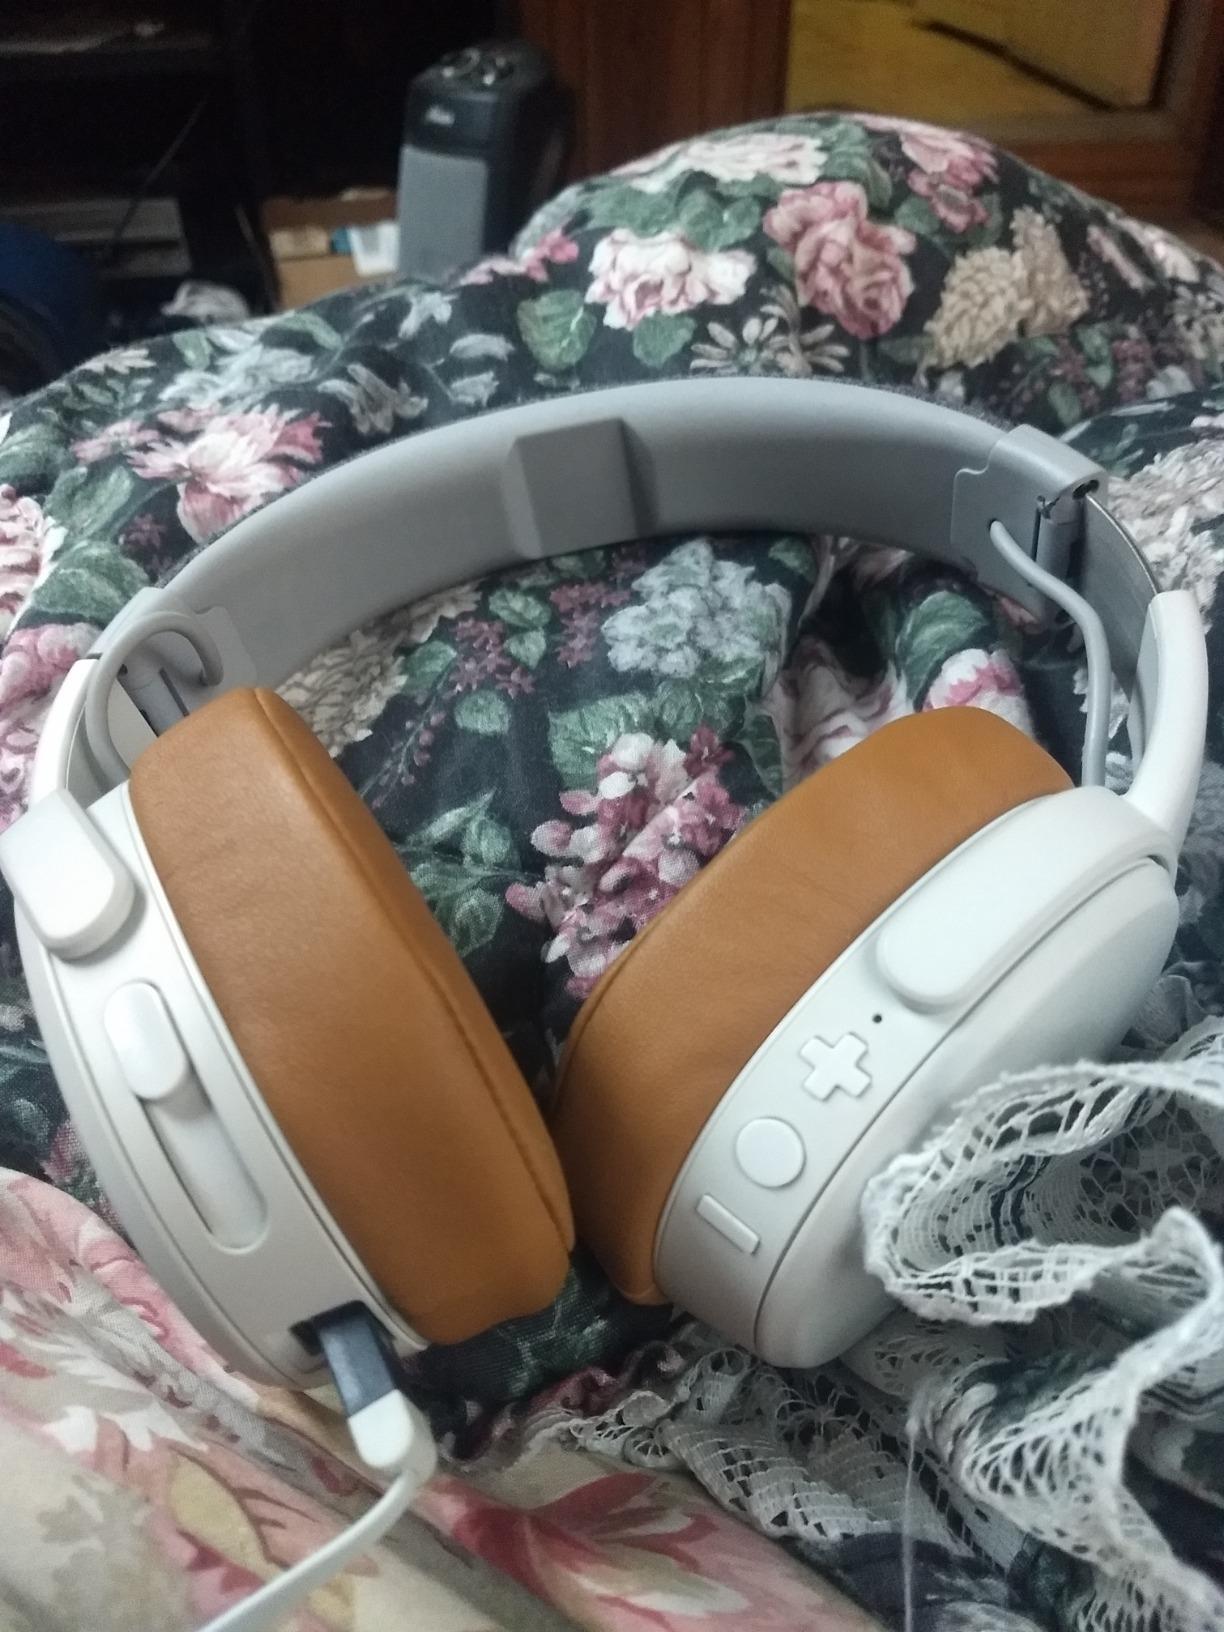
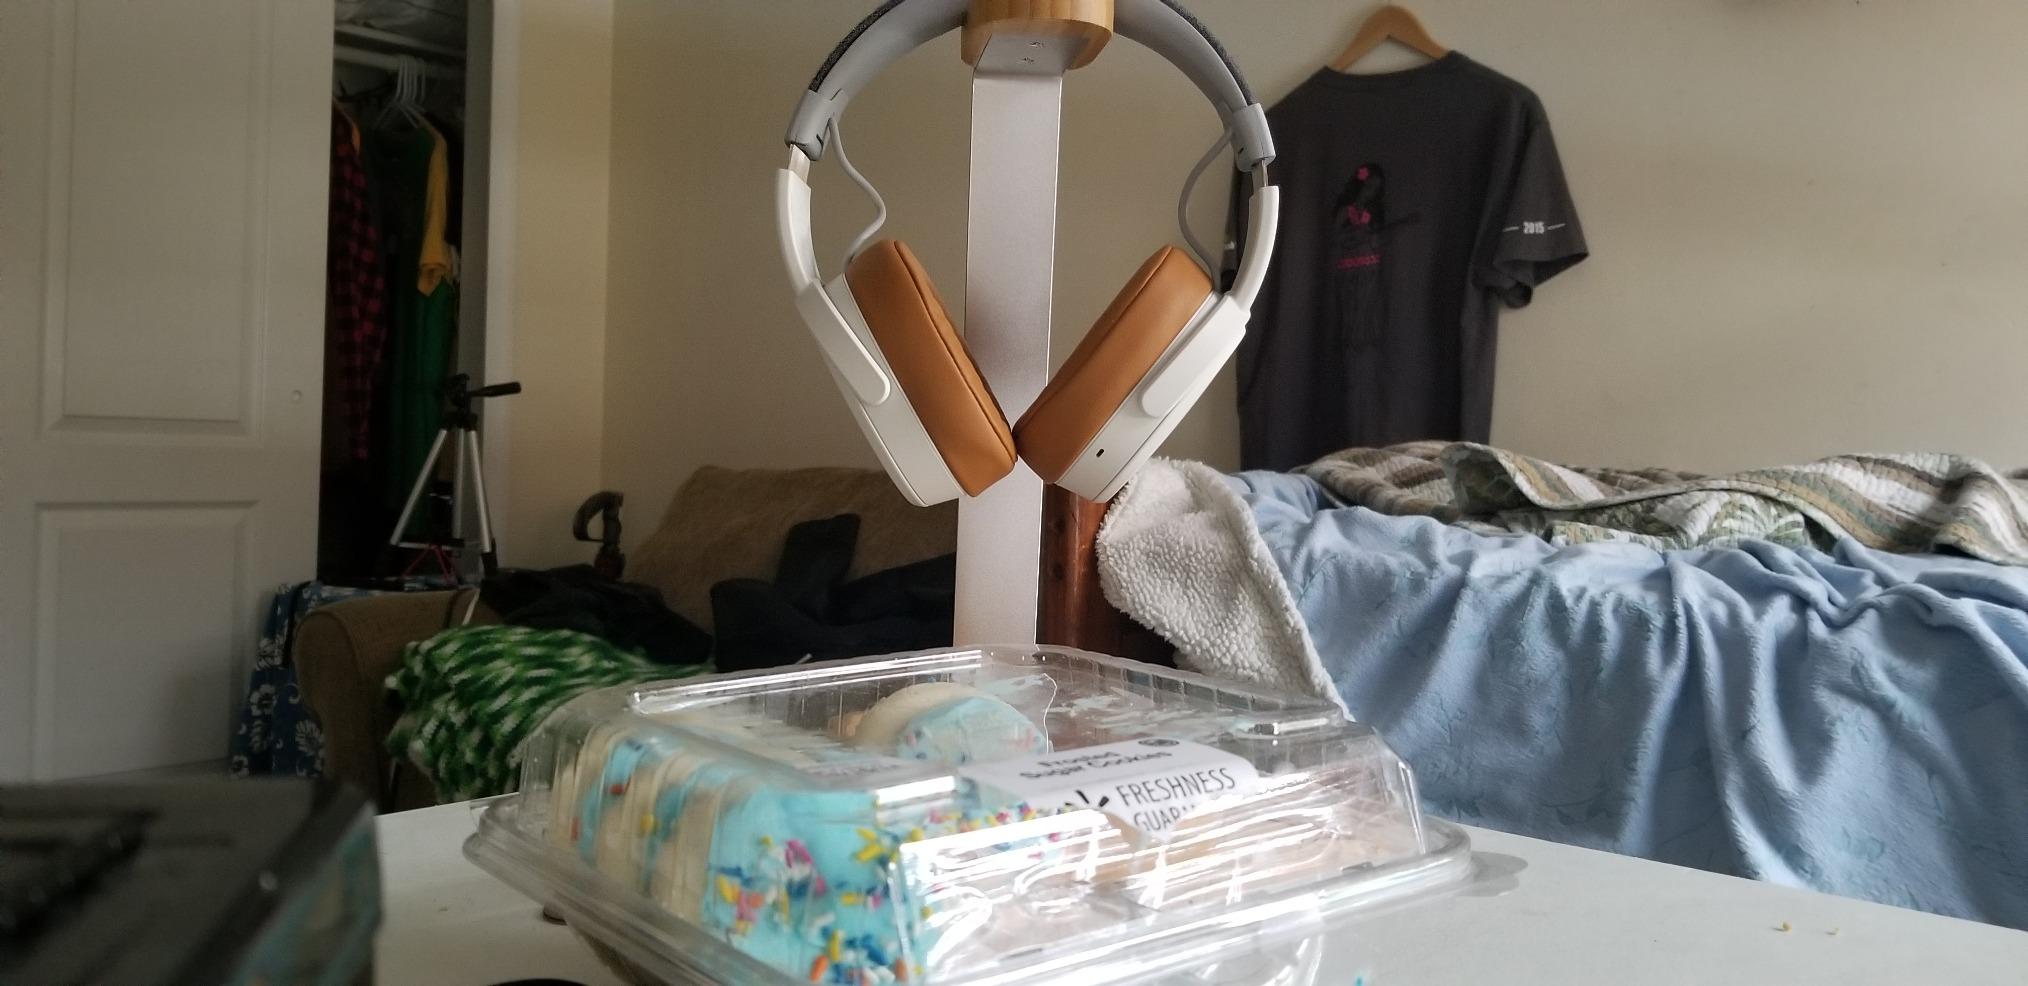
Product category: headphones
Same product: yes